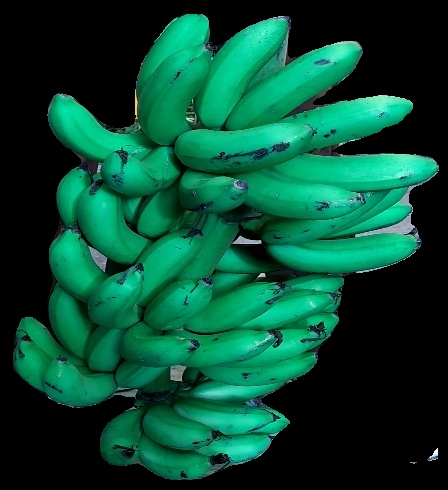
Variety: rasbale
Grade: grade1